Dunedin

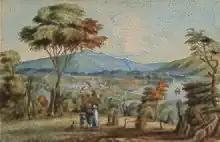
Dunedin from Little Paisley (1849)

Early in 1844, the "Deborah", captained by Thomas Wing and carrying (among others) his wife Lucy and a representative of the New Zealand Company, Frederick Tuckett, sailed south from Nelson to determine the location of a planned Free Church settlement. After inspecting several areas around the eastern coast of the South Island, Tuckett selected the site which would become known as Dunedin. (Tuckett rejected the site of what would become Christchurch, as he felt the ground around the Avon River / Ōtākaro was swampy.)